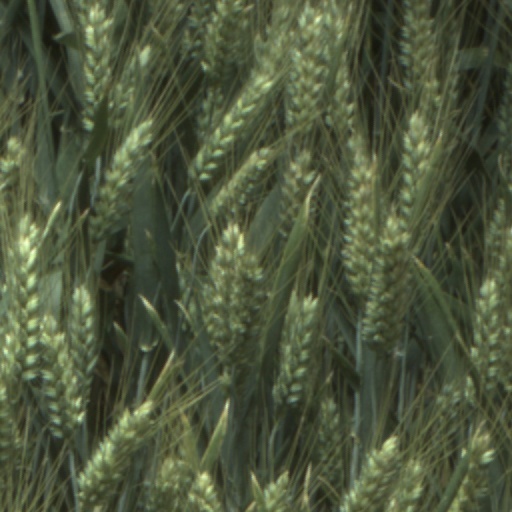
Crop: wheat